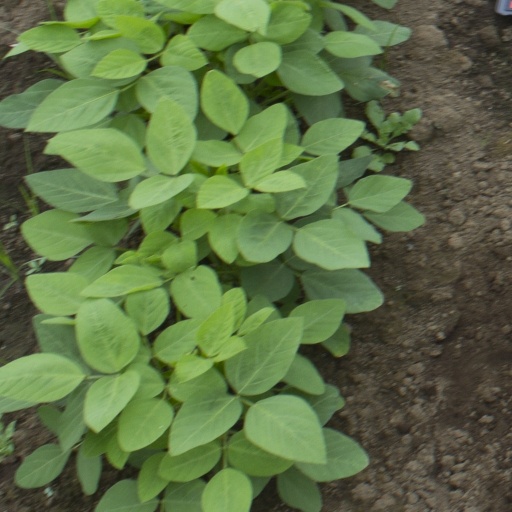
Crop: soybean